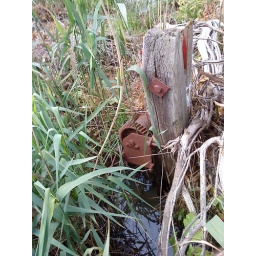
Nice old tree structure with winch. Probably somebody had a boat in the lake at some point.